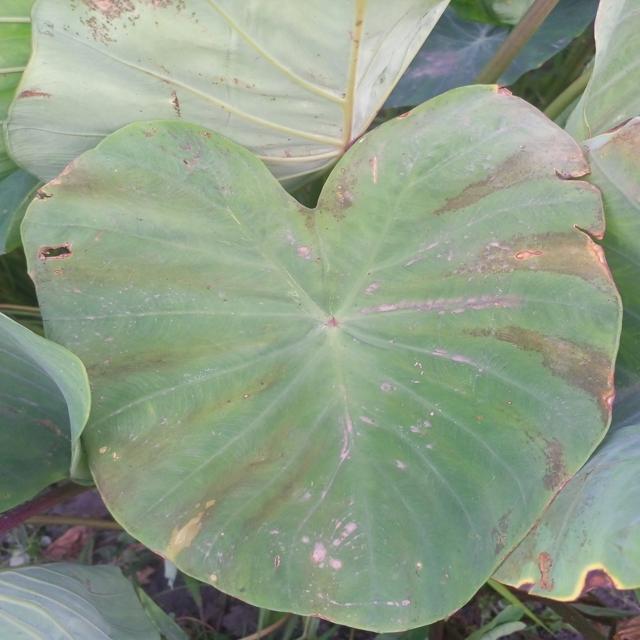
Label: Mid_Blight